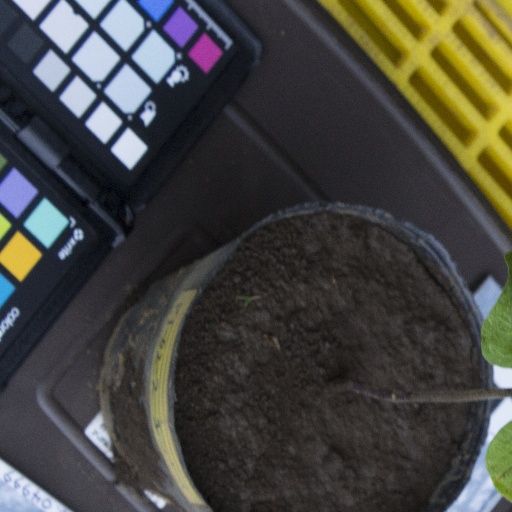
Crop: soybean